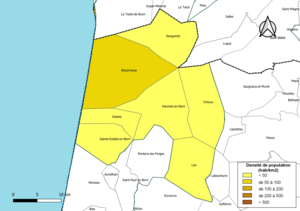
Carte des densités de population (millésimée 2016) des communes de la Communauté de communes des Grands Lacs, département des Landes, France. Composition au 1er janvier 2019.
La communauté de communes des Grands Lacs est une communauté de communes française, située dans le nord du département des Landes dans la région Nouvelle-Aquitaine, à proximité des lacs de Cazaux et de Parentis.